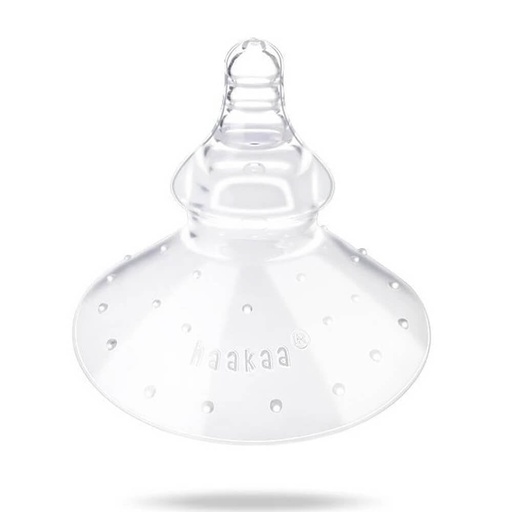
Haakaa Nipple Shield
Brand: Haakaa
The Haakaa Breastfeeding Nipple Shield is a world-first design made of 100% soft silicone, with an extended teat that puts space between your nipple and your baby’s mouth. If your little one bites down, pulls away, or if you have inverted or cracked nipples, you will still be able to breastfeed with ease and comfort. Haakaa Nipple Shields suction onto your breast, giving you a hands-free breastfeeding experience. The Haakaa Breastfeeding Nipple Shield allows all mums to experience the beauty of breastfeeding without the worry of discomfort and pain! Features: Patented one-piece design with no joints, cracks or edges. Nipple design allows babies to mimic a natural sucking rhythm, making it easier for babies that have difficulty latching. Suctions on to all breast shapes, making it easier for new mums to use and enjoy a hands-free breastfeeding experience. The anti-slip ridged outer edge make the nipple shield easier to hold while the baby is feeding. Anti-colic and variable flow nipple allows baby to drink continuously without gasping for air or drinking bubbles and prevents them from choking if milk flows too fast. Space between mum’s nipple and the nipple shield head prevents baby from biting the nipple. BPA, PVC and phthalate-free. Includes: one shield and a protective case for storage. Shop Now
Category: Baby & Toddler > Nursing & Feeding > Nursing Pads & Shields > Breast Shields